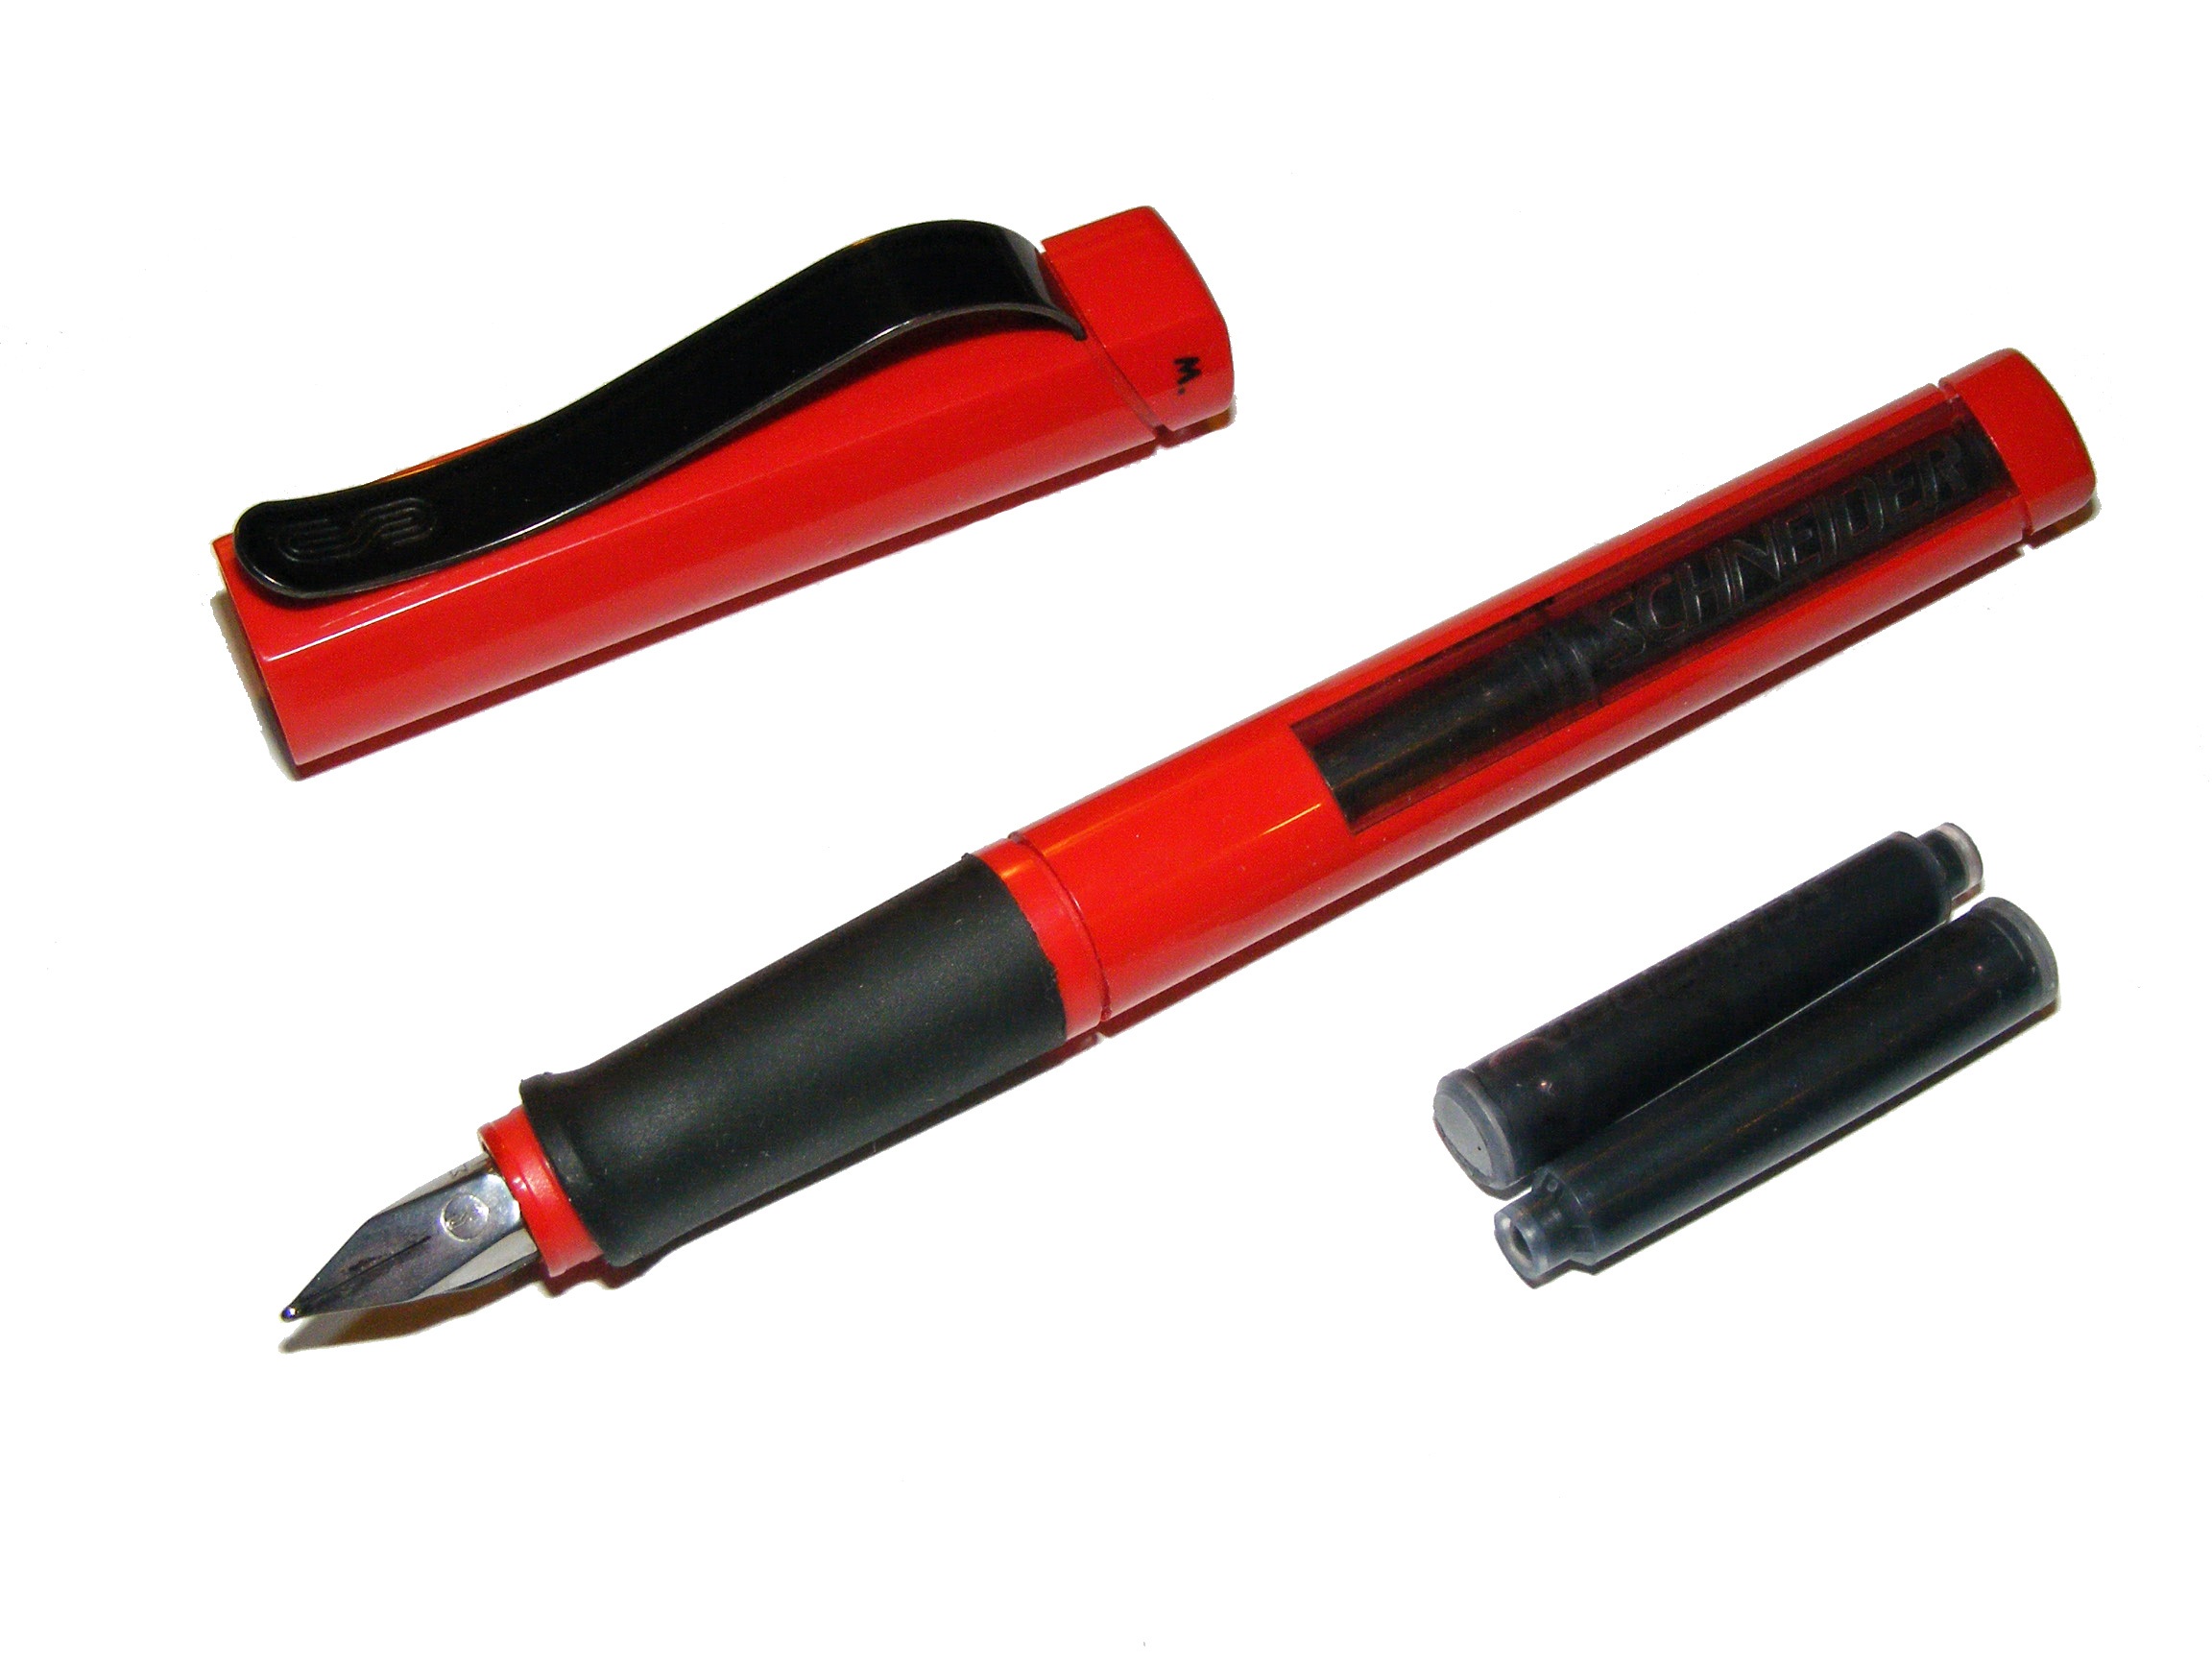
writing, pen, red, writer, ink, write, nib, fountain pen, handwriting, schneider, ball pen, schneider base, utility knife